Healthy Land & Water

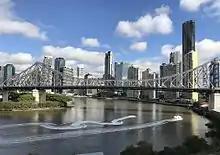
Brisbane River

Much of South East Queensland's tourism is centred around the region's biodiversity, waterways and ecosystems. South East Queensland generates ~$40 billion in ecosystem service value annually. Moreton Bay provides ~$7 Billion annually.